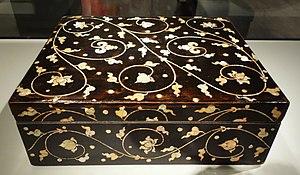
L'art coréen recouvre l'ensemble des arts pratiqués sur le territoire de la Corée depuis la Préhistoire, et à l'époque contemporaine cela concerne aussi l'importante diaspora coréenne, résidant plus ou moins temporairement hors de Corée.